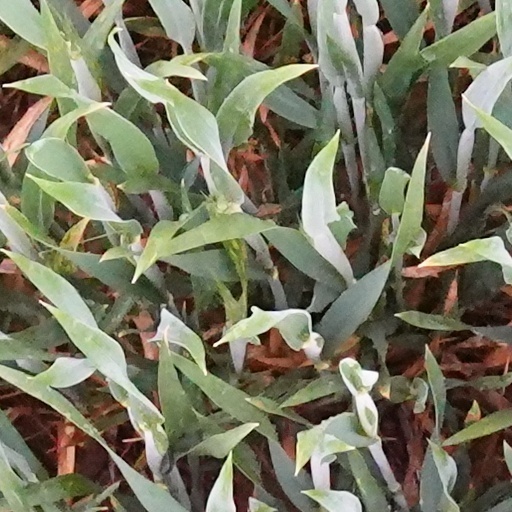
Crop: wheat